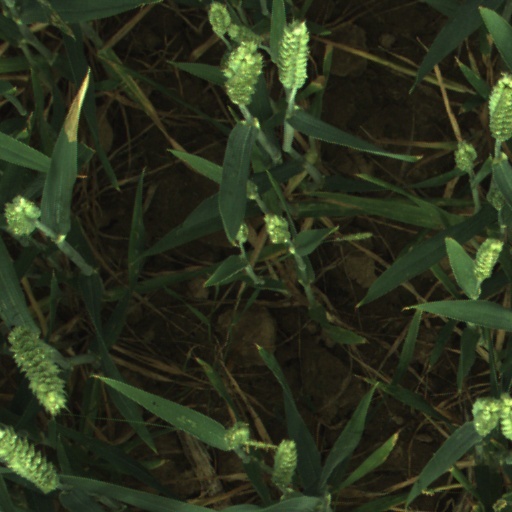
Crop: wheat